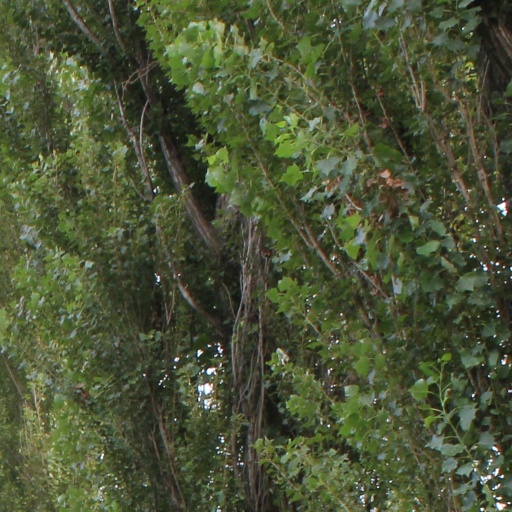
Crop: rice